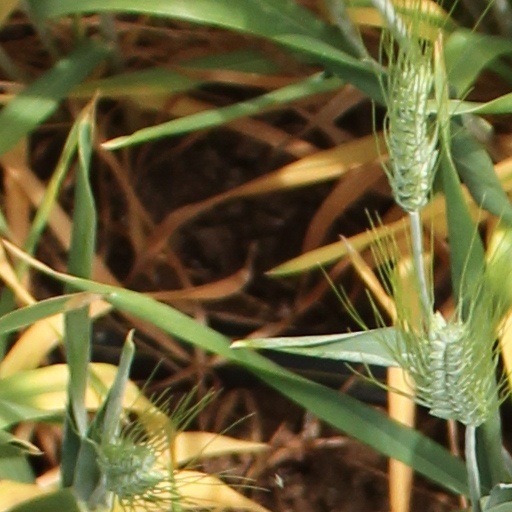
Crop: wheat